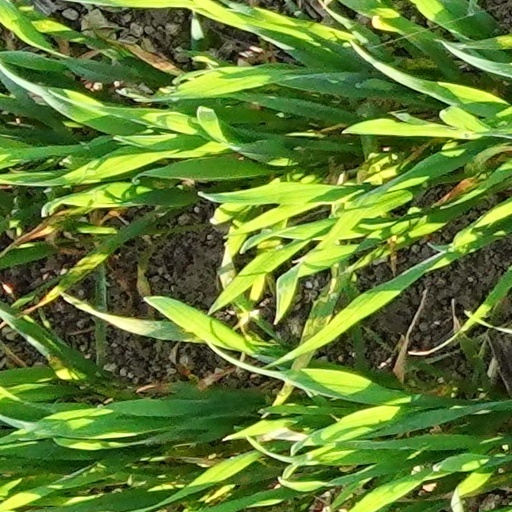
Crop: wheat